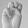
ASL letter: M